Joseph Russell Jones

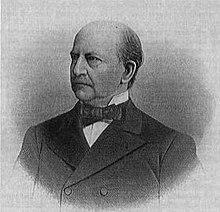

Joseph Russell Jones (February 17, 1823 – April 11, 1909) was a successful American merchant and politician, a close friend of Ulysses S. Grant and an acquaintance of Abraham Lincoln.